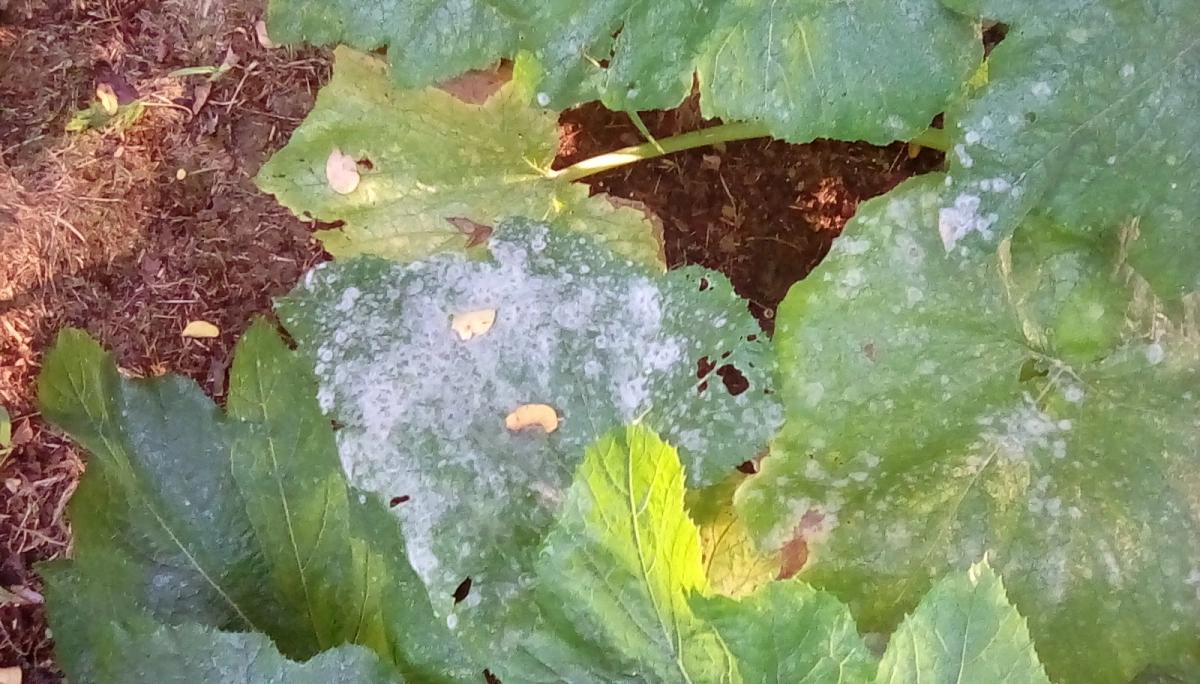
Plant: Zucchini
Disease: zucchini powdery mildew